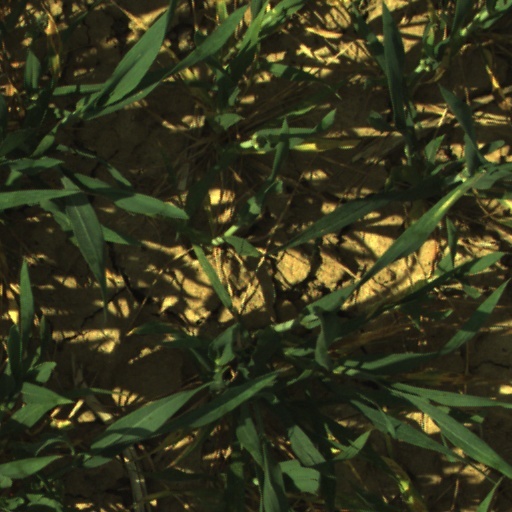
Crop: wheat